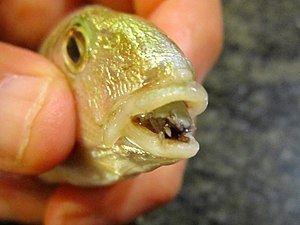
Parasitisme
A Fiskeparasitten, isopoden Cymothoa exigua, har erstattet tungen på en Lithognathus
Indenfor evolutionær økologi er parasitisme et symbiotisk forhold mellem to arter, hvor en organisme, parasitten, lever på eller i en anden organisme værten, forårsager værten en form for skade, og er tilpasset strukturelt til dette liv.